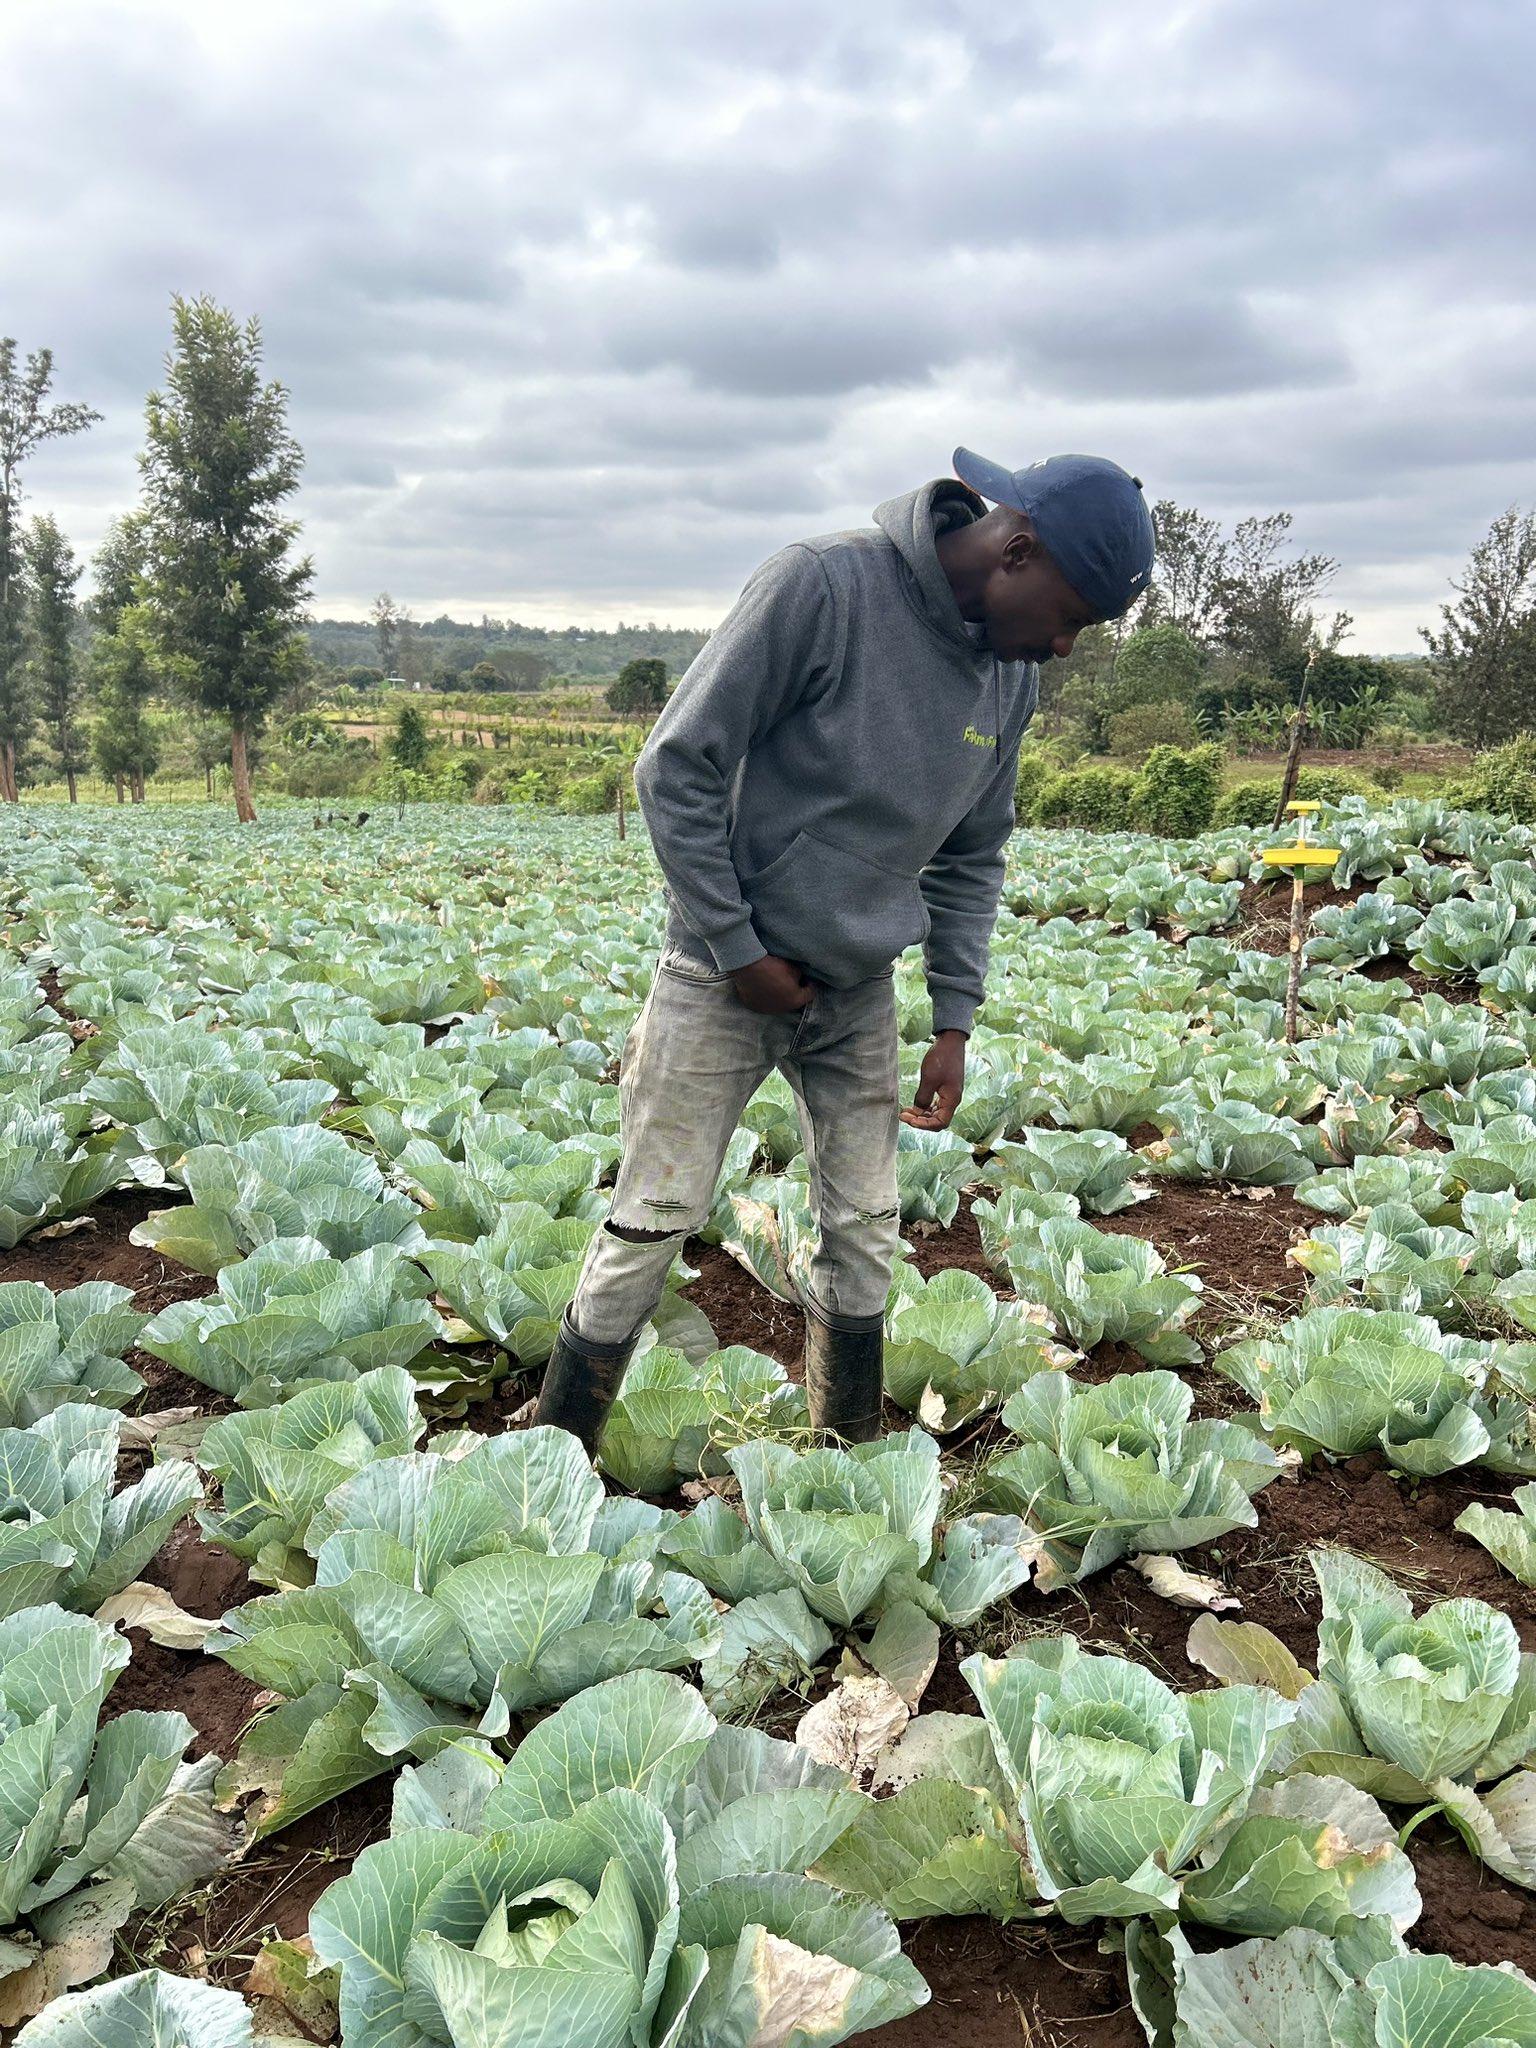
Mkulima amesimama katikati ya shamba lenye mazao ya mboga mboga mbalimbali akifuatilia kwa makini ukuaji na afya ya mimea hiyo muhimu kwa biashara na chakula cha kila siku na hivyo huwa makini ili kuzalisha mazao yenye tija.